Margareta Ebner

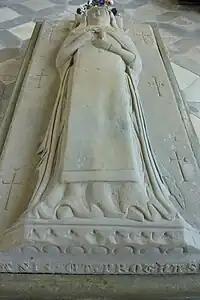
Ebner's tomb in her old convent.

The beatification cause opened in Augsburg in an informative process in 1686 though this seemed to be stalled at some stage until it was later closed centuries later in 1910. Theologians declared on 14 March 1952 that her writings and letters adhered to official doctrine. Historians assigned to the cause also approved it on 12 June 1963 before the Congregation for the Causes of Saints and their consultants approved the cause on 9 May 1978. The C.C.S. alone then approved the cause on 7 November 1978.